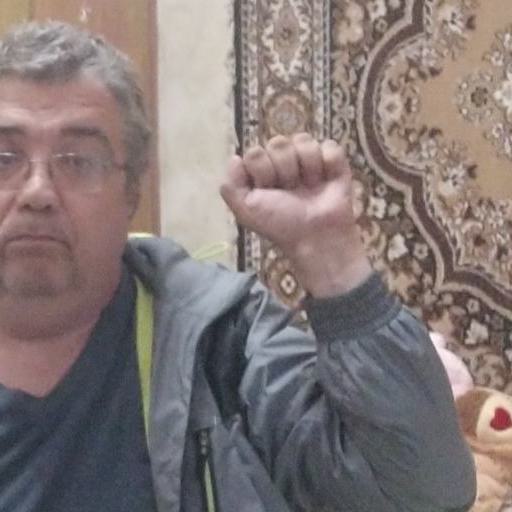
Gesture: fist